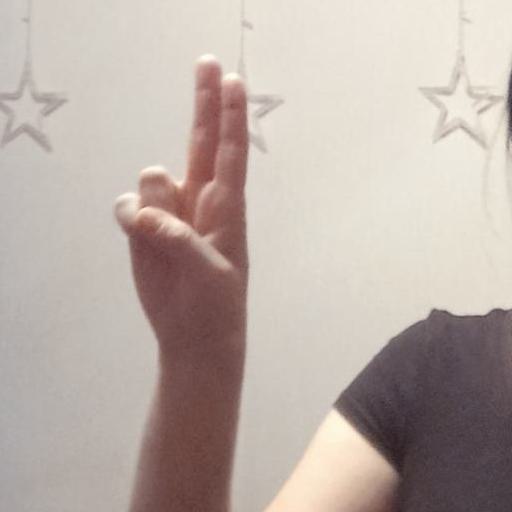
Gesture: two_up